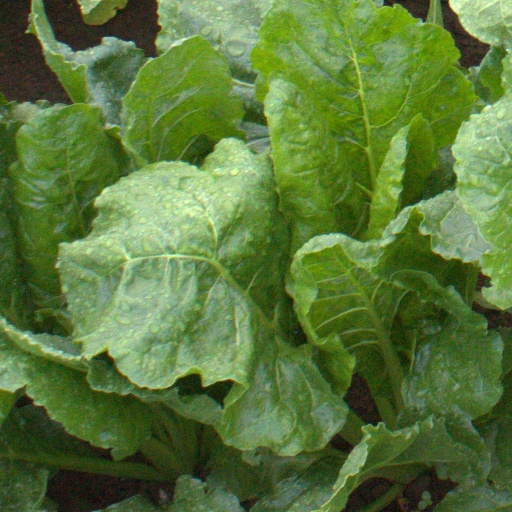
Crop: sugar beet